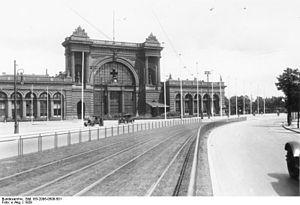
La Volksmarinedivision, terme traduit par division de la marine populaire, division de la marine du peuple ou division navale populaire, est une unité irrégulière de l'armée allemande formée pendant la révolution allemande de 1918-1919 par les marins mutinés de la flotte de Kiel, rejoints par d'autres éléments révolutionnaires. En novembre 1918, elle est appelée par le gouvernement provisoire pour défendre les nouvelles institutions. Elle occupe le palais impérial de Berlin et participe aux troubles politiques sous la république de Weimar avant d'être dissoute à l'issue de la grève générale de mars 1919. Il convient de ne pas la confondre avec la division de marine allemande, unité d'infanterie de marine de la Première Guerre mondiale.